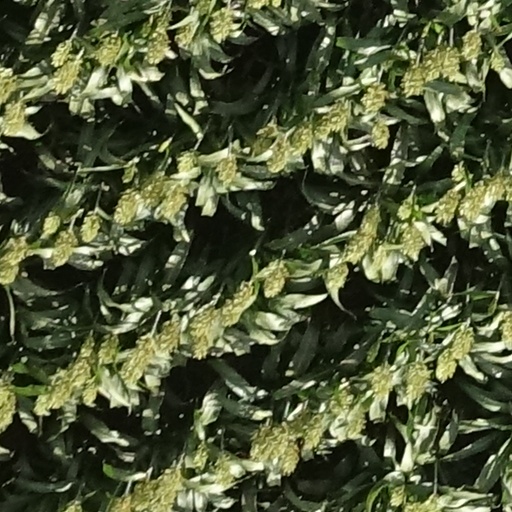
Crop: sorghum